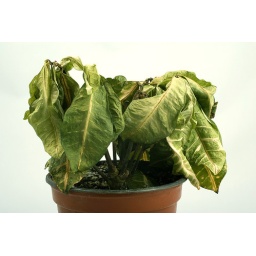
dying plant in a pot